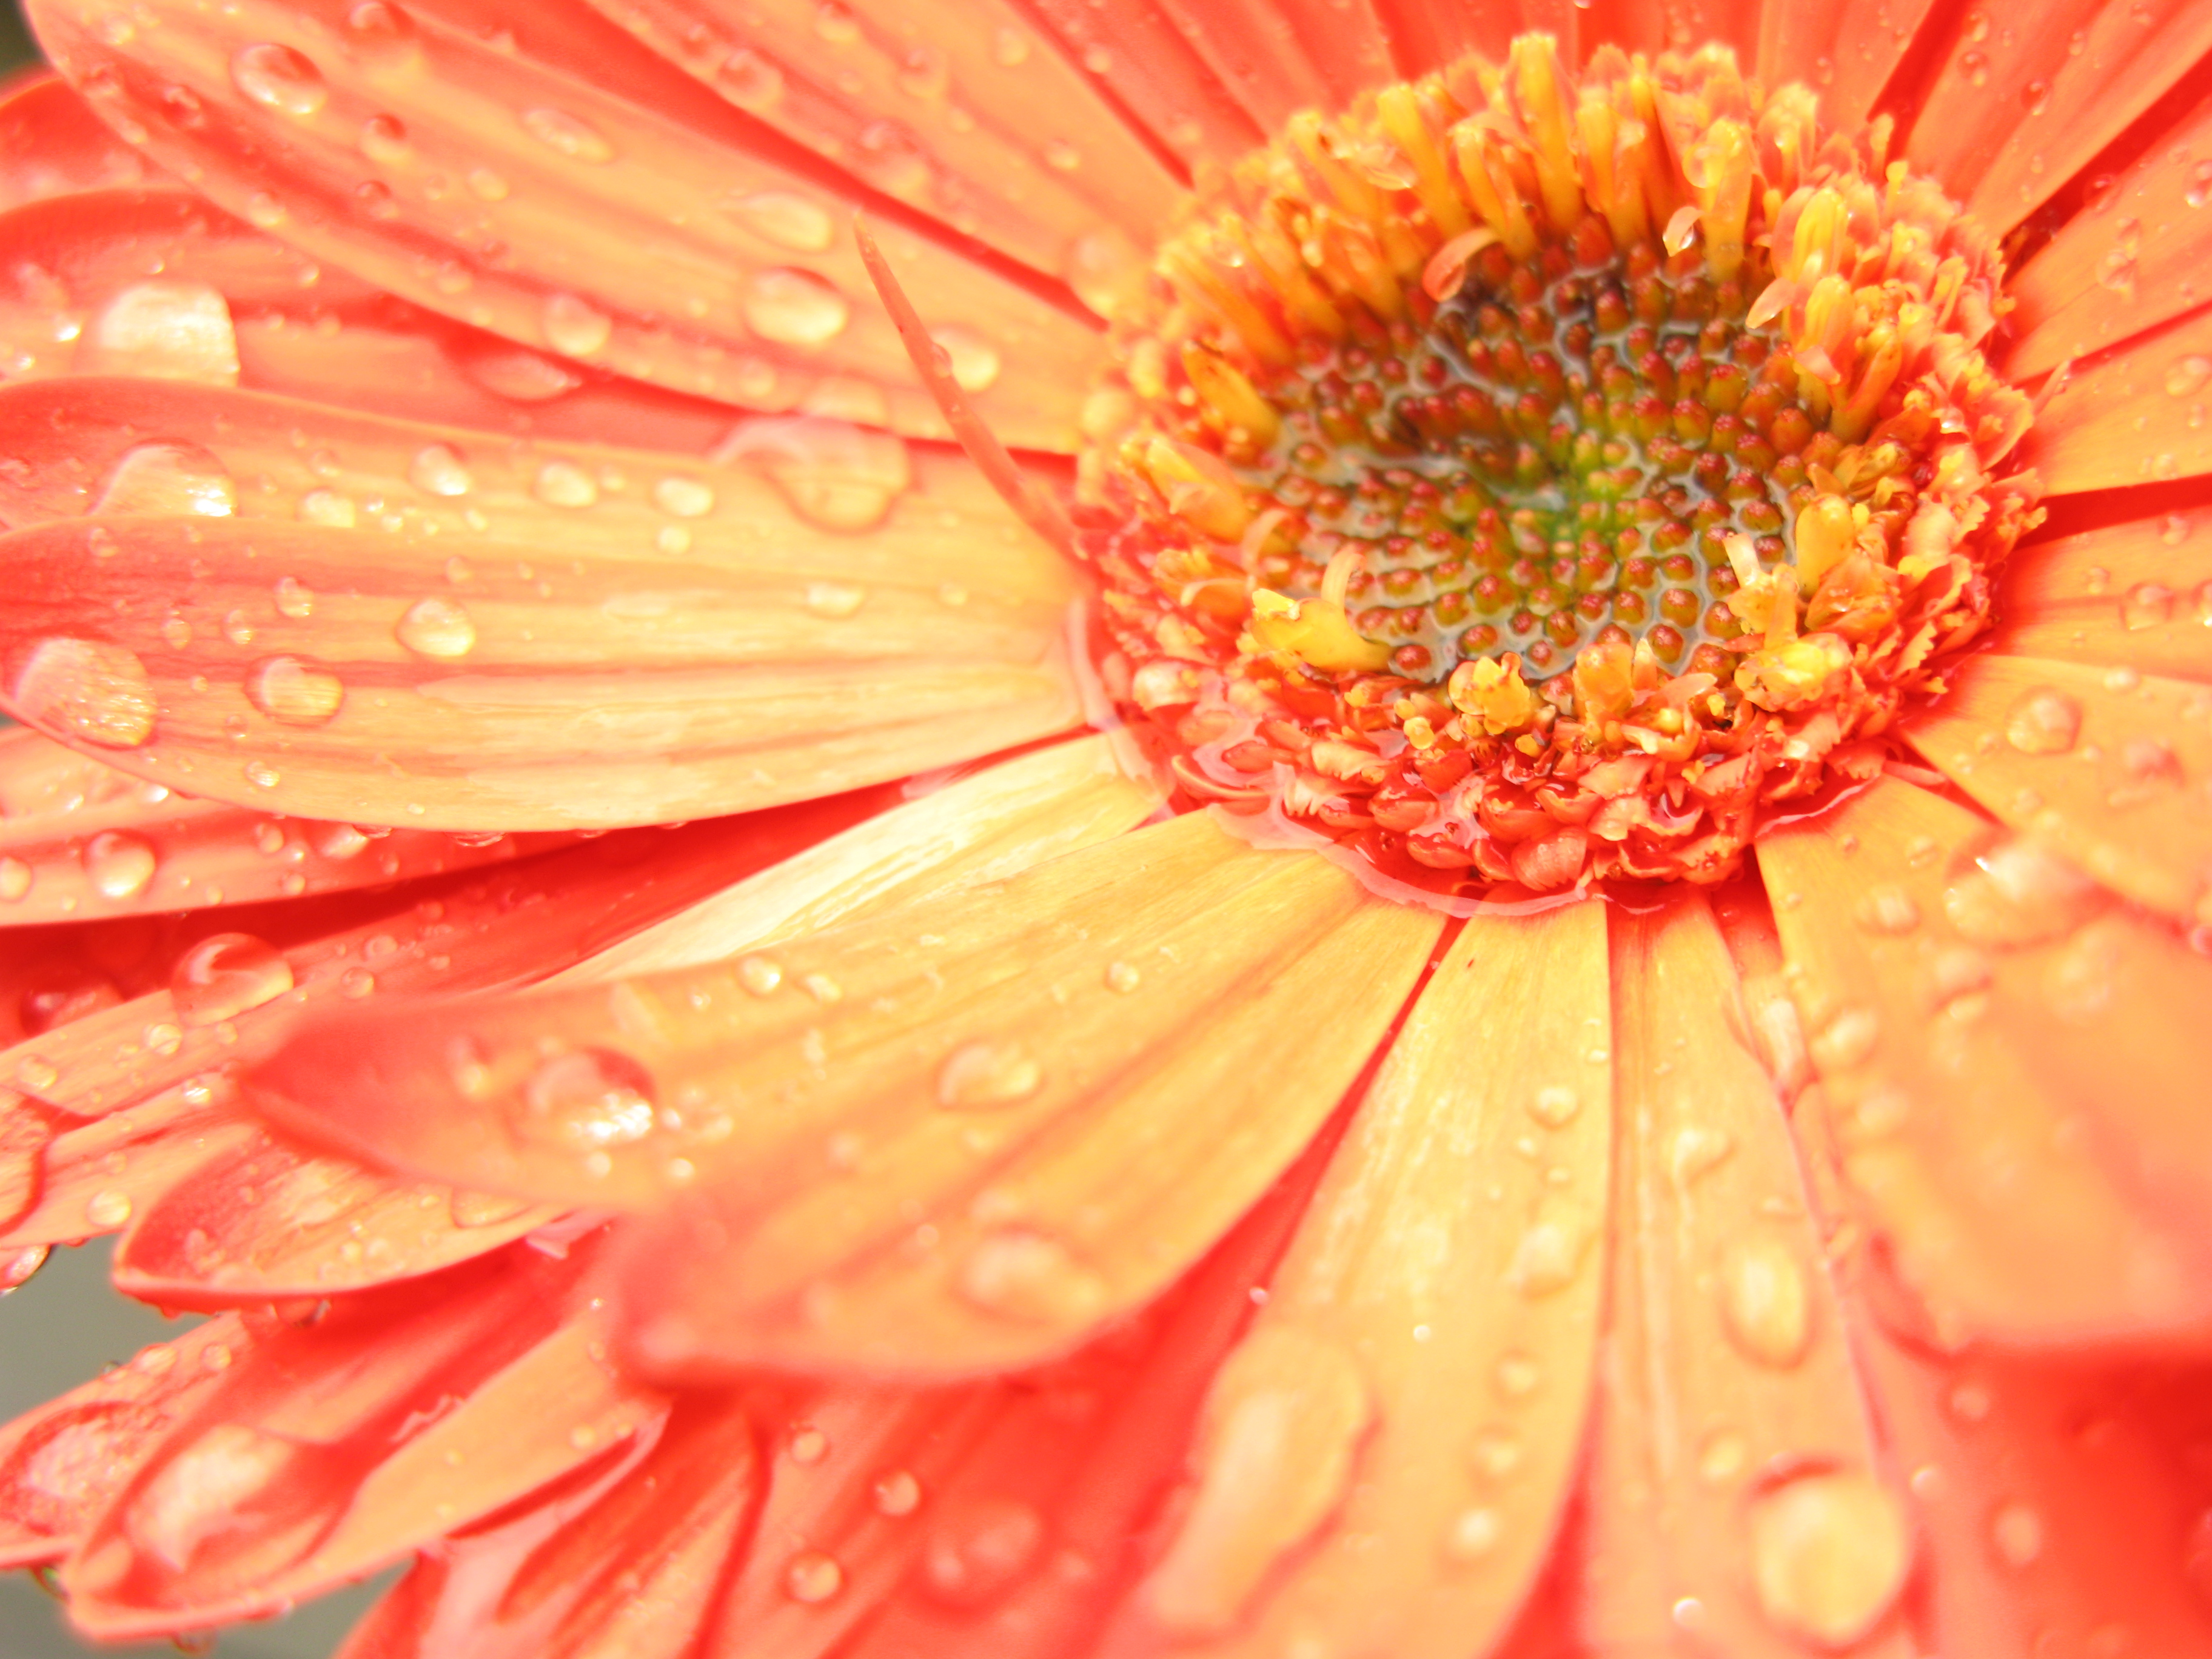
plant, photography, flower, petal, daisy, orange, red, waterdrop, pink, flora, close up, hires, gerbera, hi, res, g7, themacrogroup, macro photography, hort, hybrida, flowering plant, daisy family, land plant